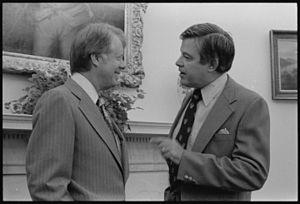
Frank Forrester Church III est un homme politique américain né le 25 juillet 1924 à Boise et mort le 7 avril 1984 à Bethesda. Membre du Parti démocrate, il est notamment sénateur des États-Unis pour l'Idaho de 1957 à 1981.